Inocente Carreño

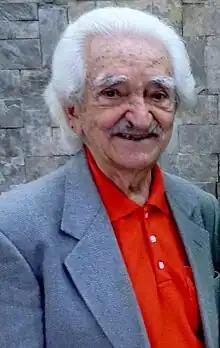
Carreño in 2012

Inocente José Carreño (28 December 1919 – 29 June 2016) was a Venezuelan composer and academic. He won the Venezuelan National Prize for Music in 1989.